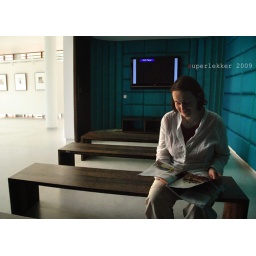
Christine in the first green building in Cambodia, the Visitor Centre of the Angkor Hospital for Children.